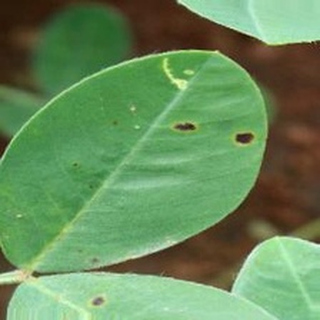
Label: groundnut_early_leaf_spot